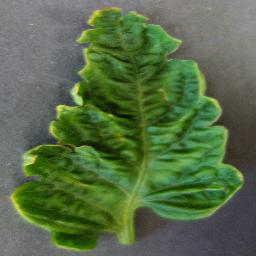
Label: Tomato___Tomato_Yellow_Leaf_Curl_Virus